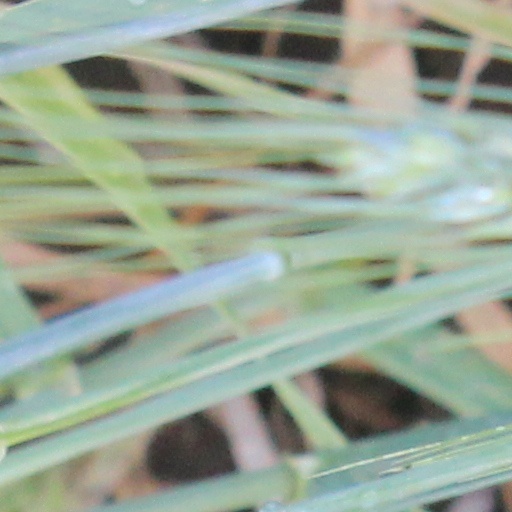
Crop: wheat